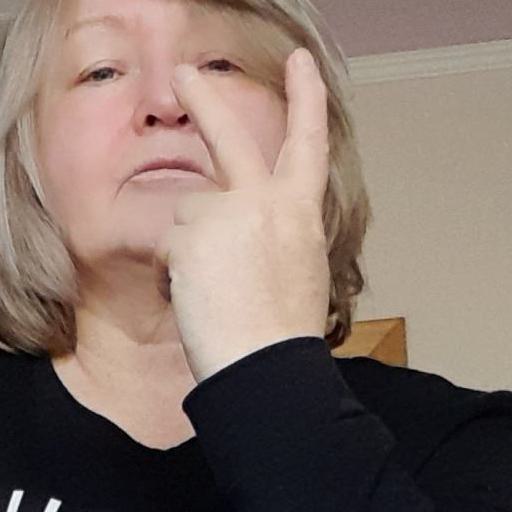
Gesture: peace_inverted